Baidar

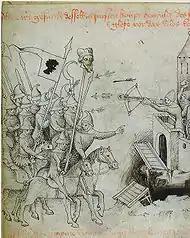
The Mongols under Baidar display the head of Henry II to terrorize Wroclaw

He participated in the European campaign ("The elder boys campaign" as it was known in Mongolia) with his nephew Büri from 1235-1241. He commanded the Mongol army assigned to Poland with Kadan and, probably, Orda Khan.